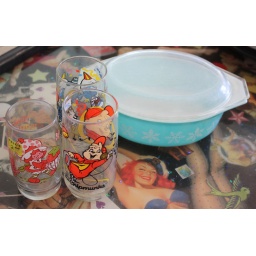
I'm in love with promotional glasses. I've been looking for that strawberry short cake glass everywhere!